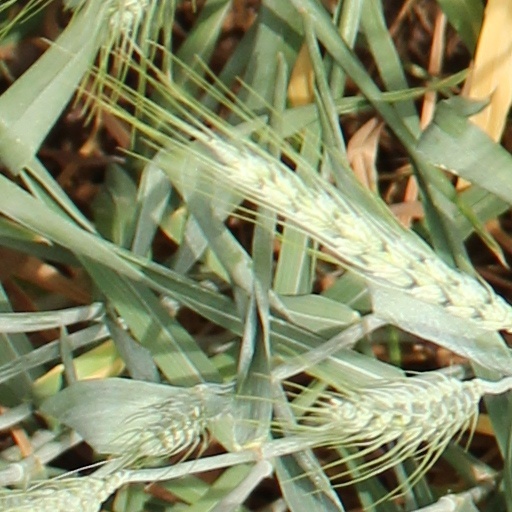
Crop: wheat